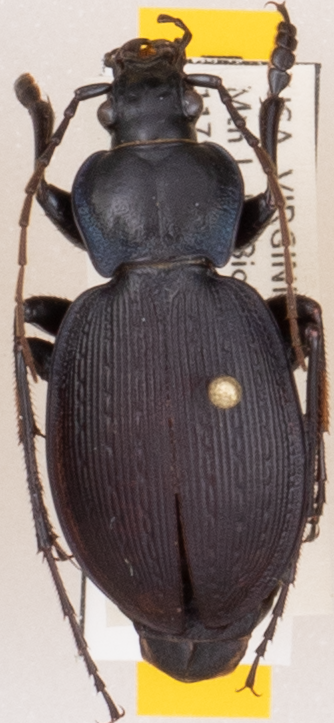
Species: Carabus goryi
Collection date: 2019-09-10
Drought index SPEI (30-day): -1.93
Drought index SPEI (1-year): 1.69
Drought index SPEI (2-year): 1.69